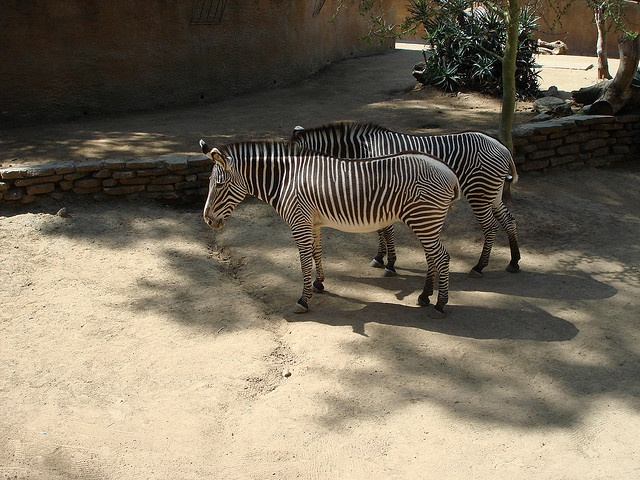
Two zebras stand on a dirt floor in a shaded enclosure.
a couple of zebras are standing in a pin
two zebras in their pen dirt bushes and trees
A pair of zebras walk in the dirt in their habitat at a zoo.
two zebras near one another near a tree